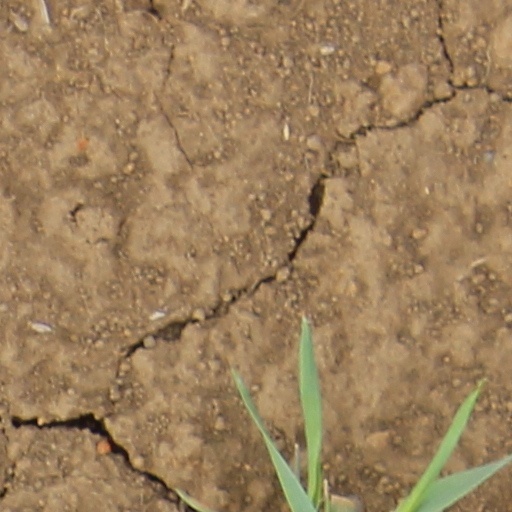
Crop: wheat